Deep diving

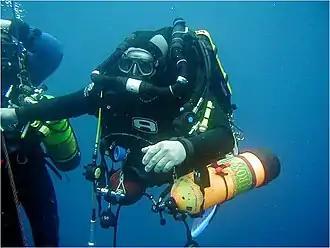
Wreck diver Trevor Jackson using a re­breather with open circuit bail­out cylinders returning from a dive.

Deep diving is underwater diving to a depth beyond the normal range accepted by the associated community. In some cases this is a prescribed limit established by an authority, while in others it is associated with a level of certification or training, and it may vary depending on whether the diving is recreational, technical or commercial. Nitrogen narcosis becomes a hazard below and hypoxic breathing gas is required below to lessen the risk of oxygen toxicity.